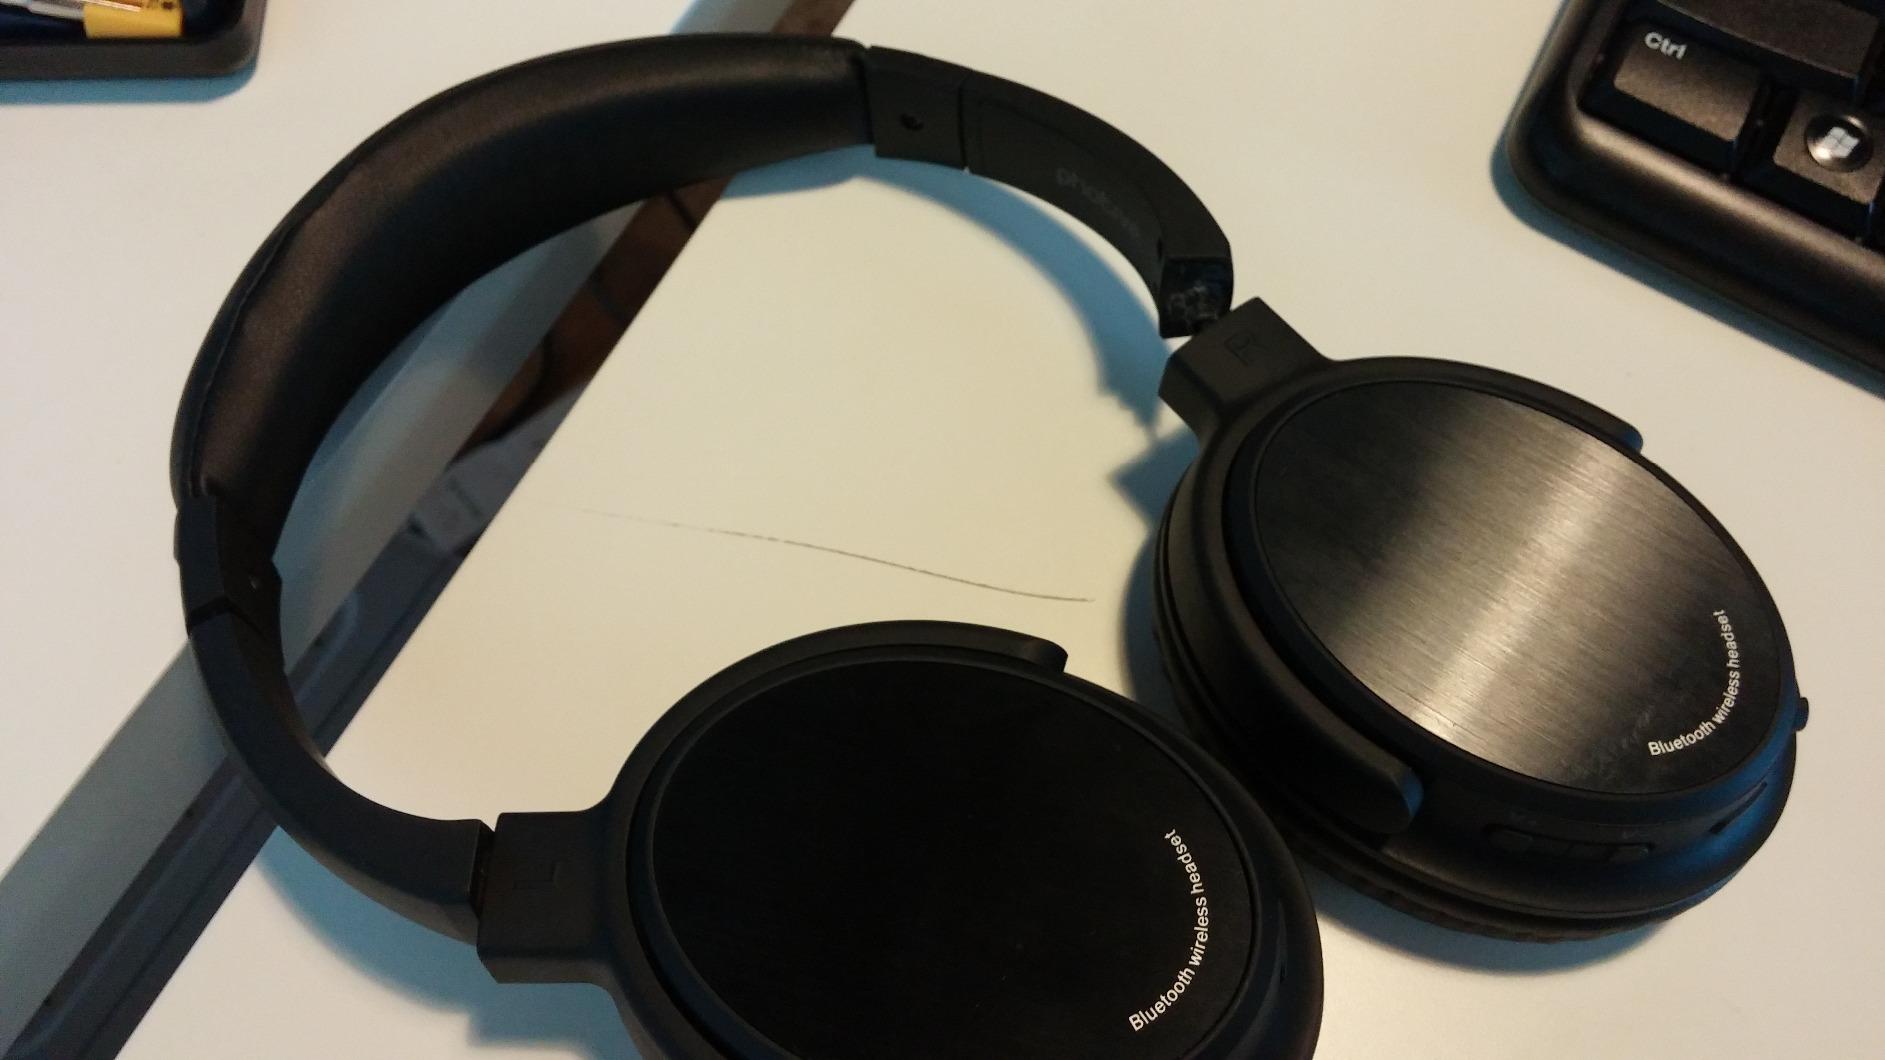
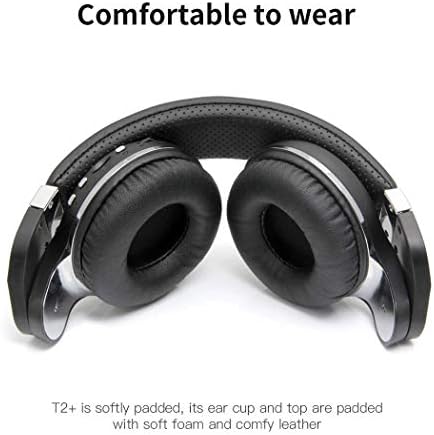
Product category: headphones
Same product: no